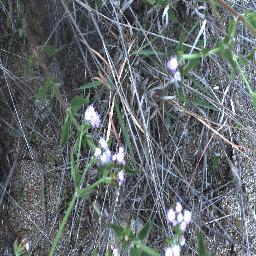
Label: siam_weed